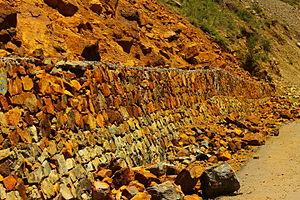
Vous trouverez ci-dessous une liste incomplète des sites du patrimoine culturel du Gilgit-Baltistan. Selon la publication de l'Agence de protection de l'environnement pakistanaise sur les zones protégées, il n'y a que deux sites archéologiques et monuments au Gilgit-Baltistan.